Croatia–United States relations

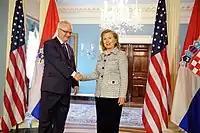
Ivo Josipović and Hillary Clinton, 2011

On 4 April 2008, U.S. President George W. Bush arrived in Zagreb on an official 2-day state visit. The visit immediately followed the 2008 Bucharest summit of NATO countries where Croatia and Albania received invitations to join the alliance. Bush met with President of Croatia Stipe Mesić and Prime Minister Ivo Sanader, and gave a speech in St. Mark's Square in downtown Zagreb. Peaceful rallies were held during the visit to protest U.S. foreign policy and Croatian NATO membership. U.S. President George W. Bush approved the NATO membership of Croatia and Albania later that month.